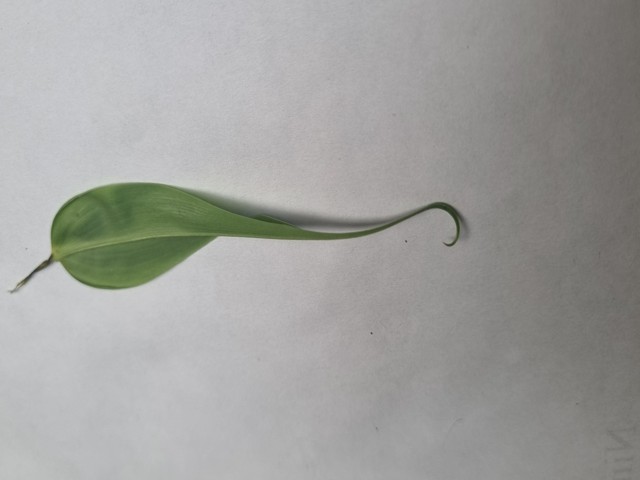
Plant: agnishika